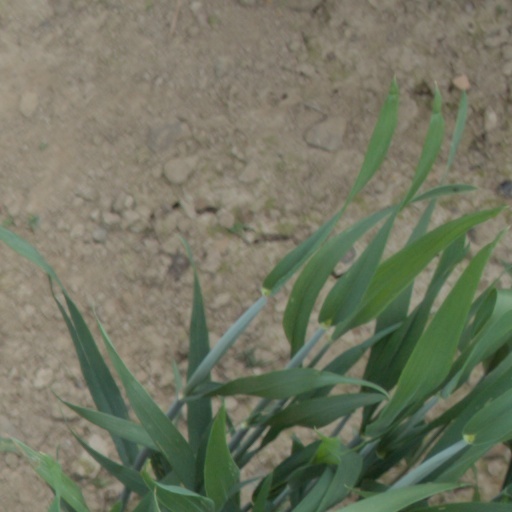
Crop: wheat